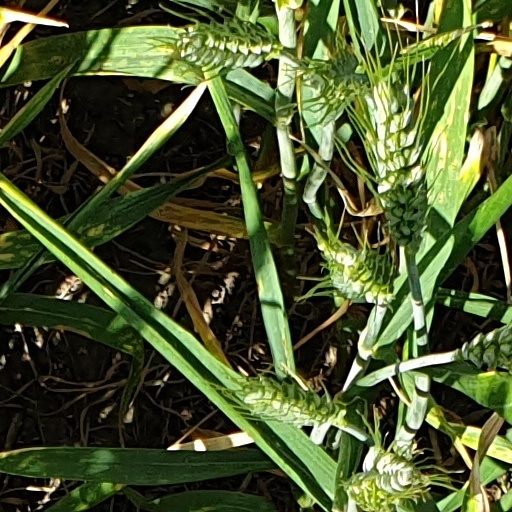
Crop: wheat